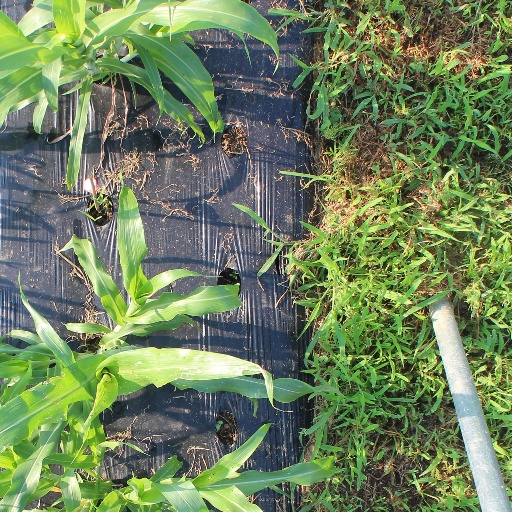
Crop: sorghum